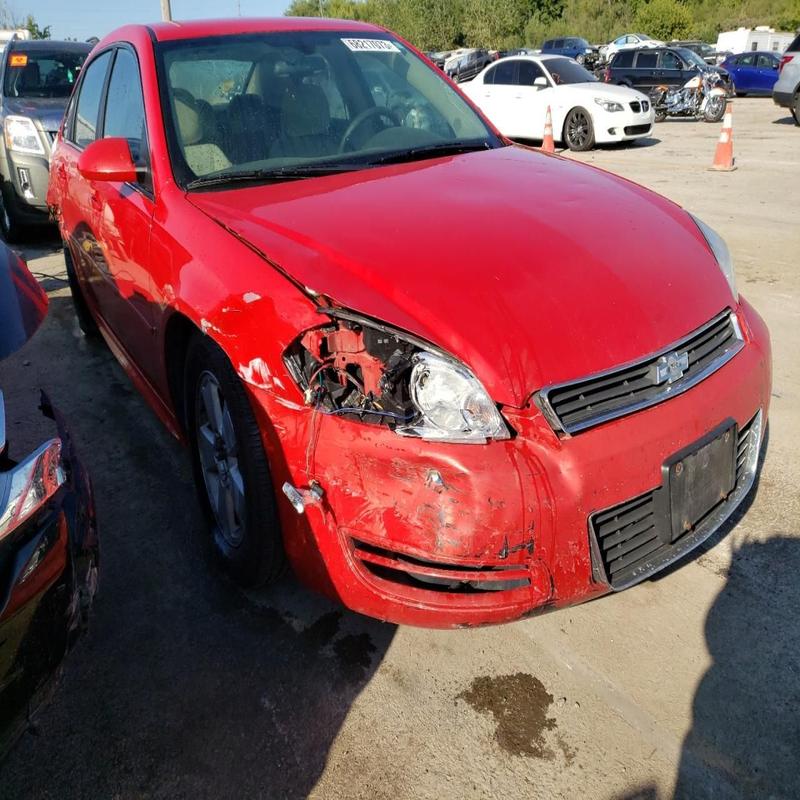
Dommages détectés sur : pare-choc avant, feu avant droit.
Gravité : majeur